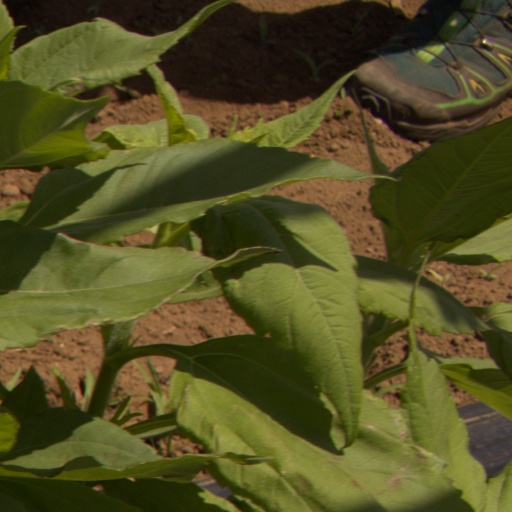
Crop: Jerusalem artichoke